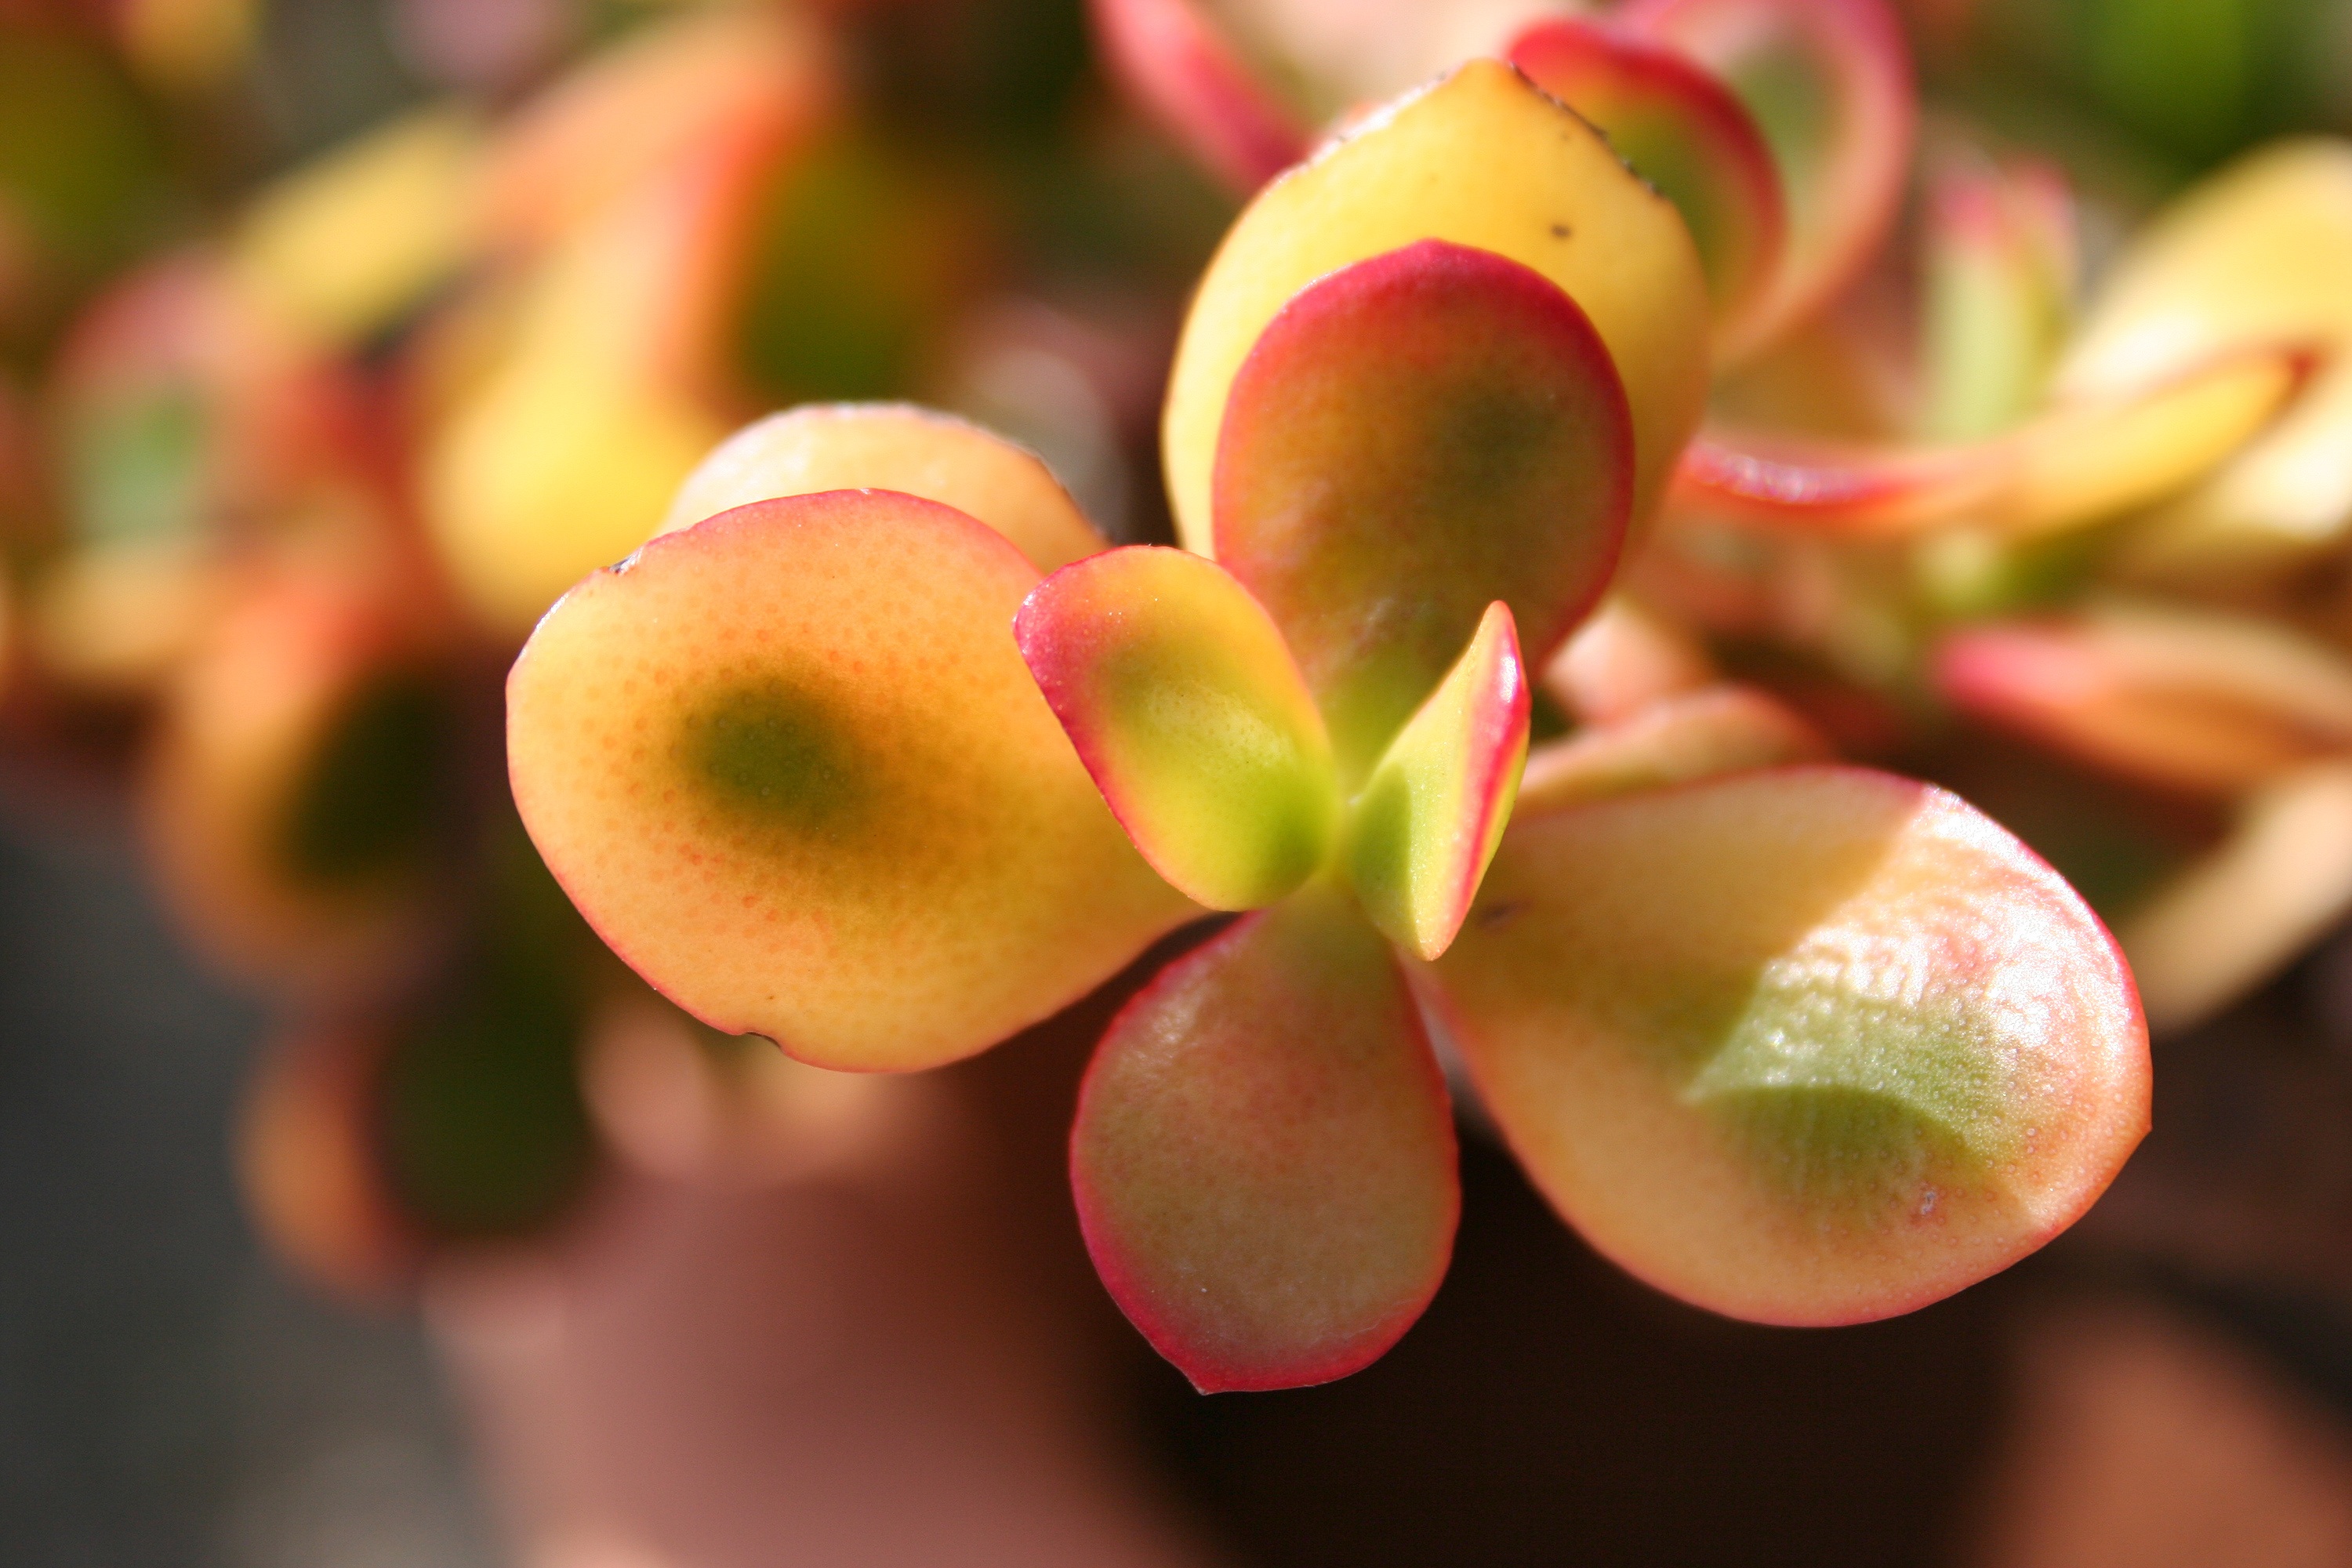
nature, branch, cactus, plant, photography, fruit, warm, leaf, flower, petal, dry, food, green, produce, tropical, flora, close up, leaves, south, sunny, exotic, tropics, macro photography, flowering plant, land plant